Myint Soe

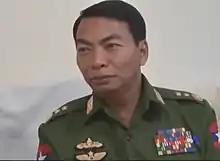
Myint Soe in an interview with VOA Burmese in 2013

Lieutenant General Myint Soe is a retired Burmese military officer and politician who served as the commander of the from 28 May 2013 to 11 August 2015, and . He has played a leading role in difficult and at times fractious negotiations between the government and the Kachin Independence Organisation in 2013. He was the representative of the Ministry of Defense at the Myitkyina peace talks. Aung Min, a minister and one of the peace talks' leaders, told the media that in this meeting, Myint Soe handed over all the power regarding military affairs by the Commander-in-Chief of Defence Services.